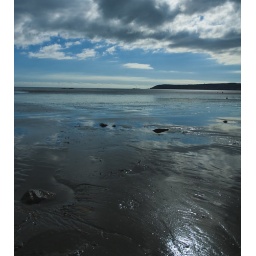
Moving clouds reflecting in the water left by the receding sea on the sands along the eastern green seafront.